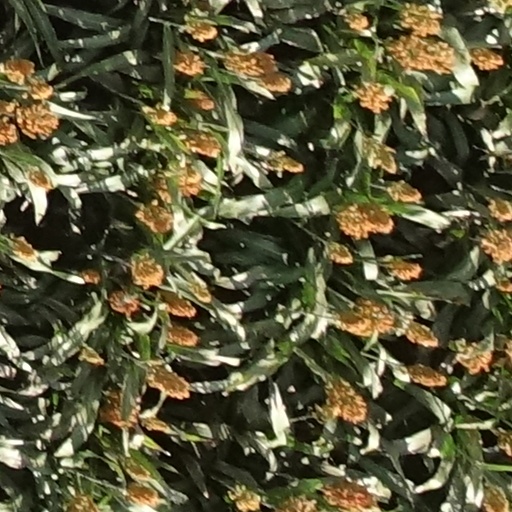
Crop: sorghum